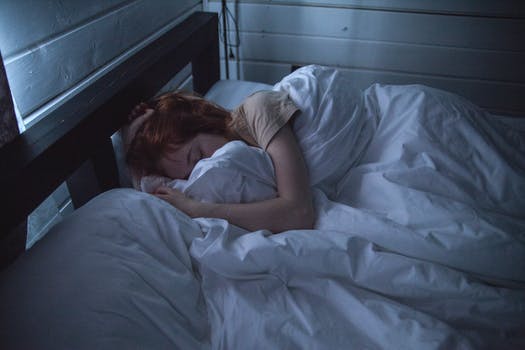
Label: No Watermark